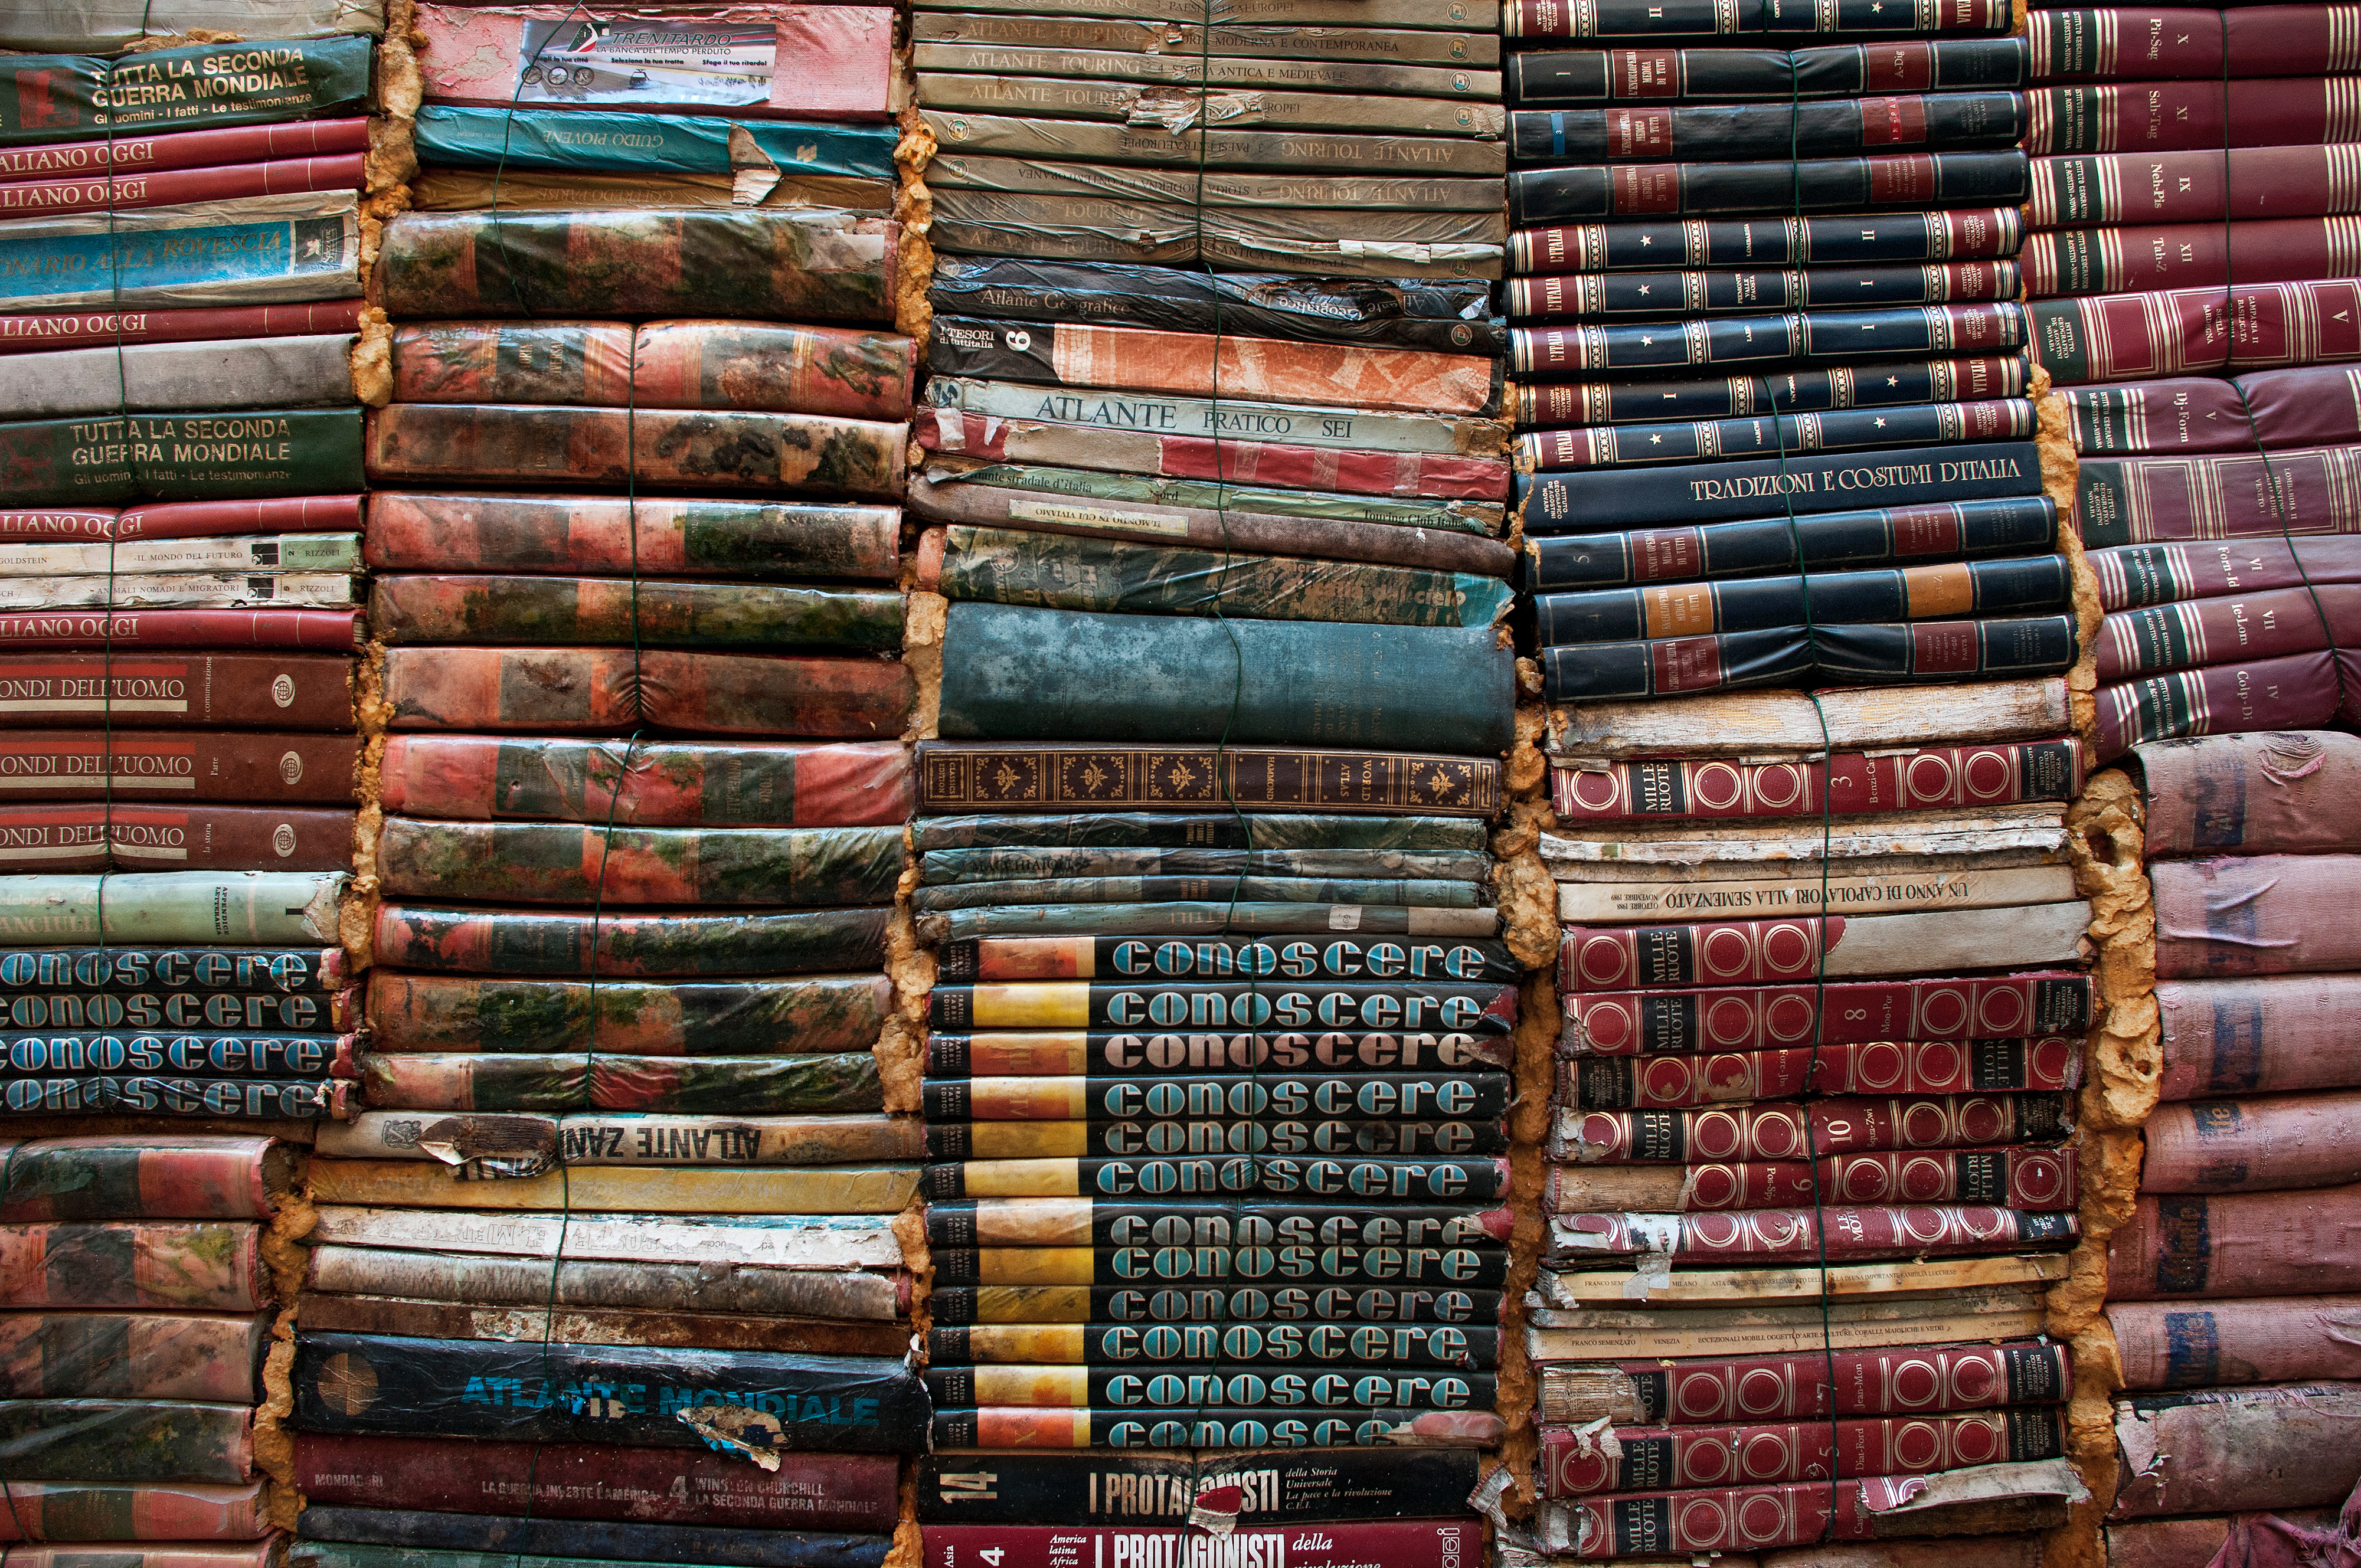
book, wood, color, brick, material, interior design, art, window covering